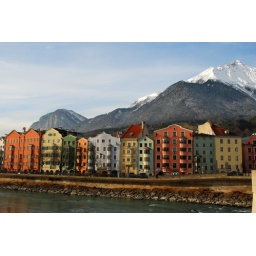
colorful houses by the river inn, austria.